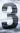
Number: 3